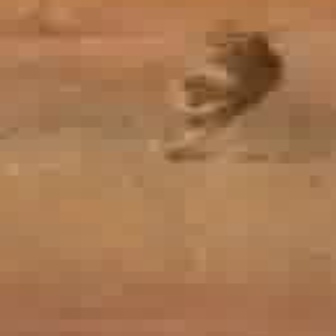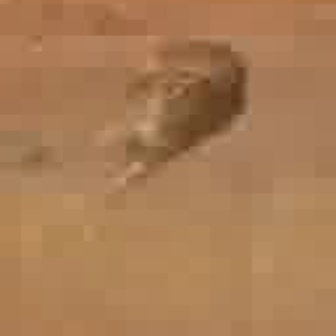
  Please identify the target specified by the bounding box [138,21,277,159] in the first image and locate it in the second image. Return the coordinates in [x_min,y_min,x_max,y_max] format.
Answer: [85,33,243,191]